History of Australia

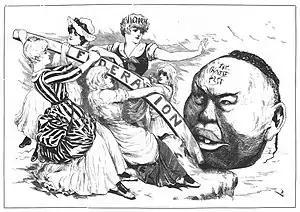
Implementing the White Australia policy was one of the first acts of the new parliament. Pictured: The Melbourne Punch (c. May 1888)

By the 1880s half the Australian population lived in towns, making Australia more urbanised than the United Kingdom, the United States and Canada. Between 1870 and 1890 average income per person in Australia was more than 50 per cent higher than that of the United States, giving Australia one of the highest living standards in the world.